Dale Stewart

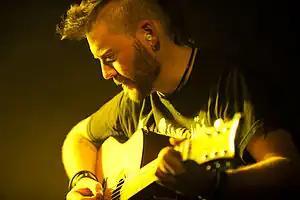
Stewart performing with Seether at Incirlik Air Base, Adana, Turkey in March 19, 2012

Dale William Stewart (born 30 November 1979) is a South African musician, best known as the bass guitarist for the South African rock band Seether.